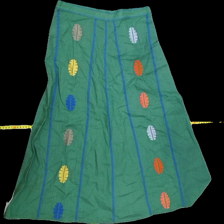
View: back
Type: Skirt
Category: Ladies
Brand: Zara
Colors: Multicolor, Green, Blue, Orange, Yellow, Purple, Beige
Material: 100%cotton
Pattern: Floral print
Cut: Long, Loose
Size: M
Season: Summer
Smell: Minor
Price range: 50-100
Recommended usage: Reuse